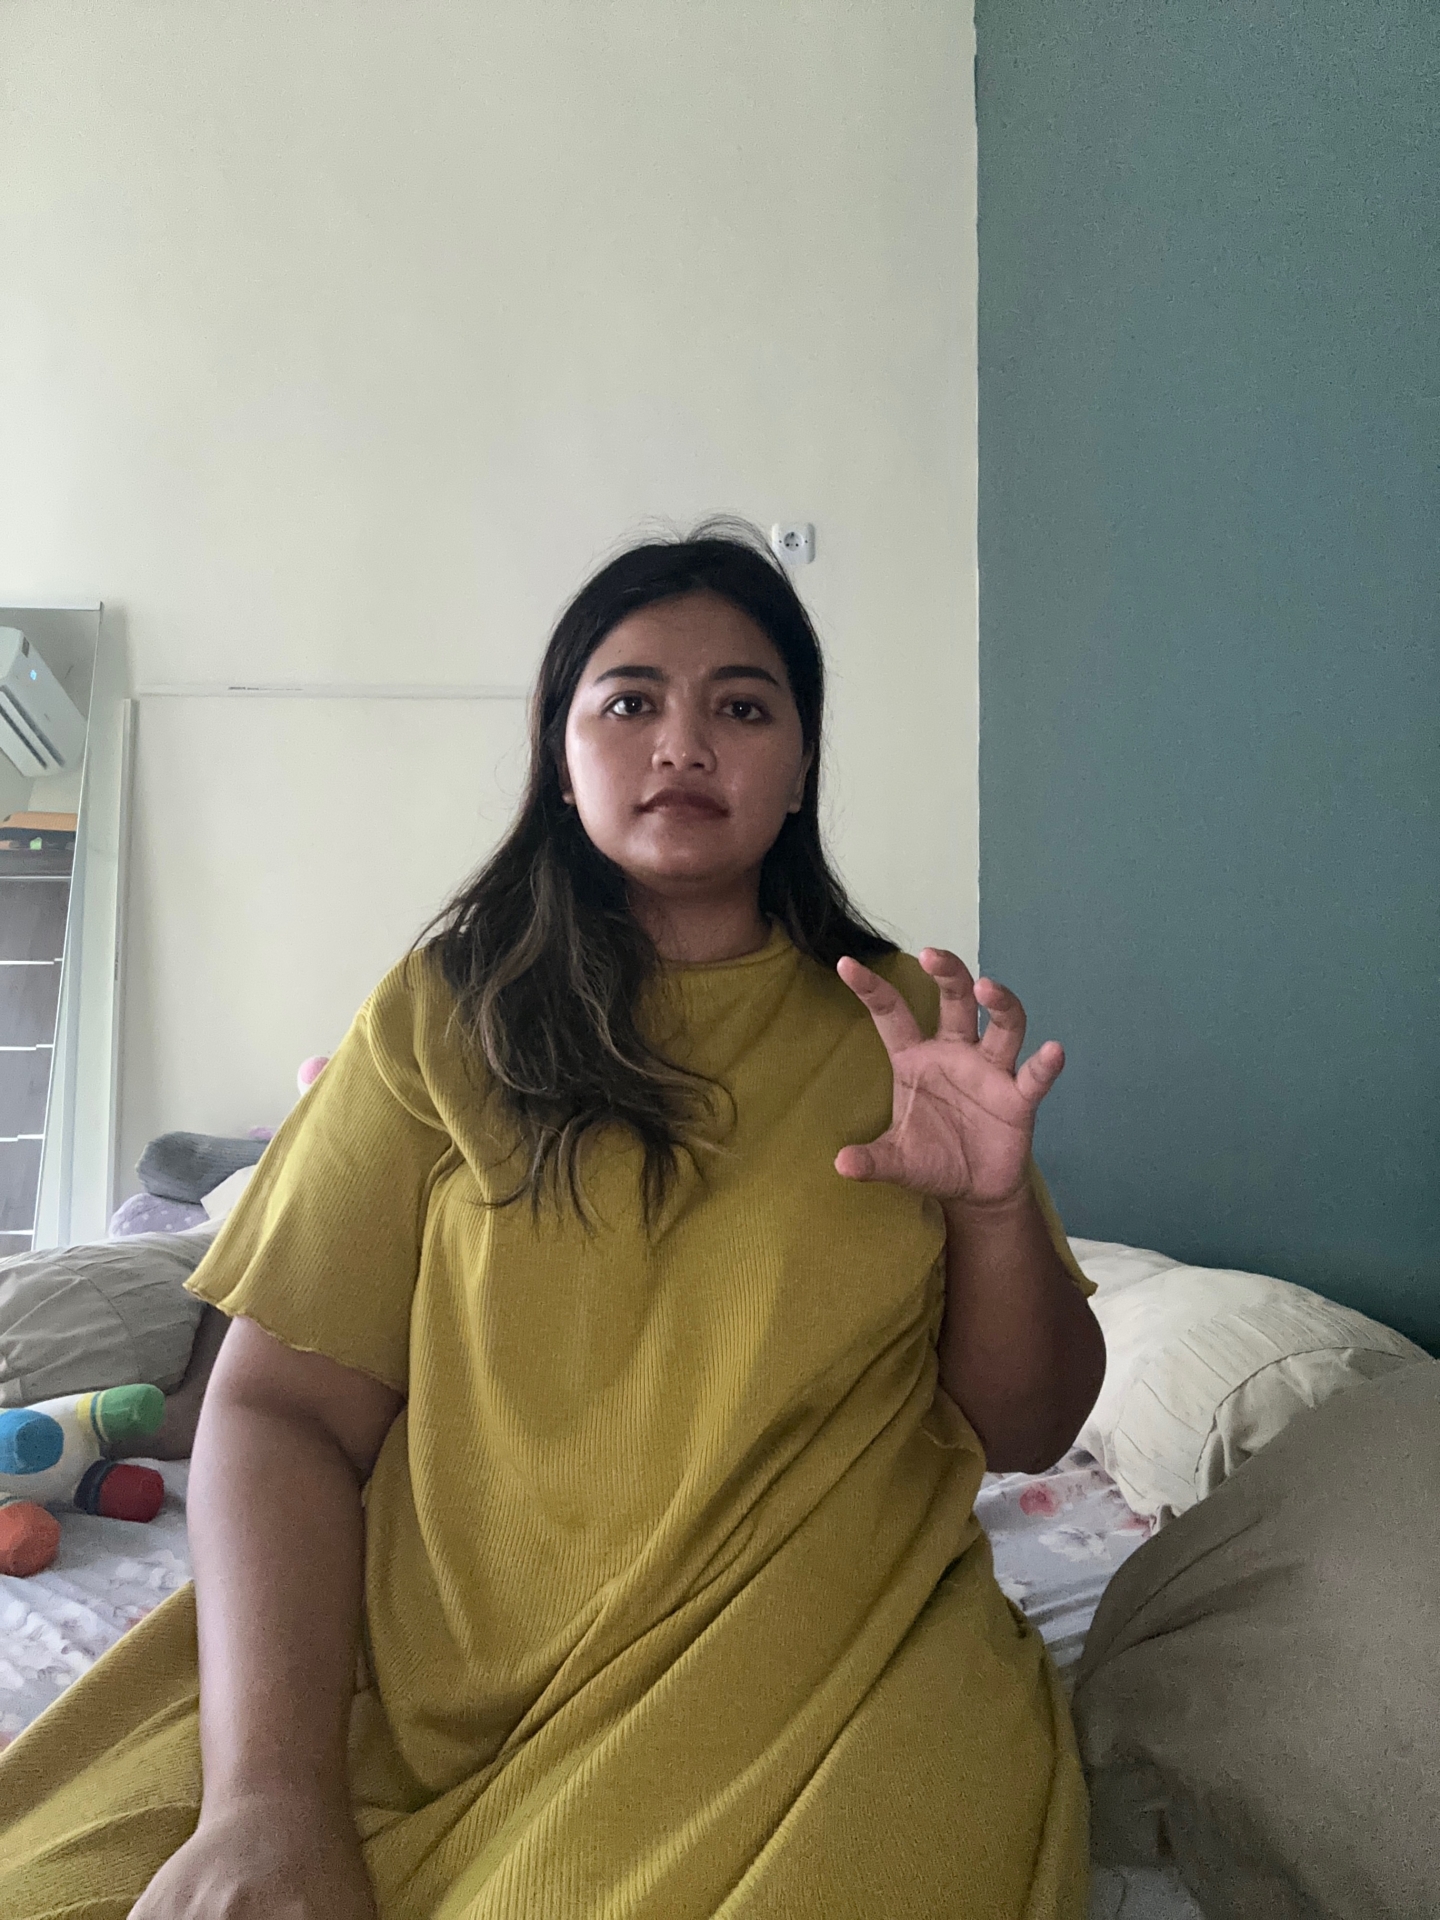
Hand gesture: grabbing